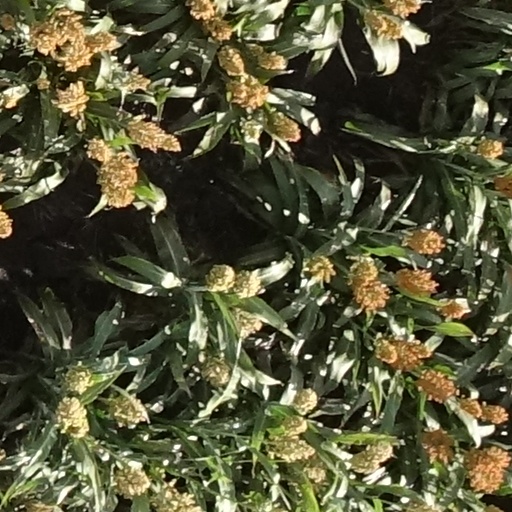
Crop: sorghum